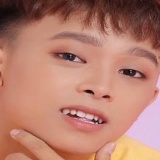
ca sĩ Hồ Văn Cường